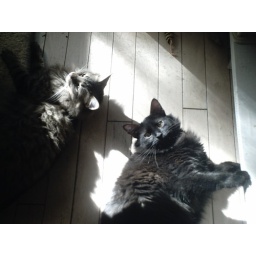
2 cats enjoying the sun coming in through the window